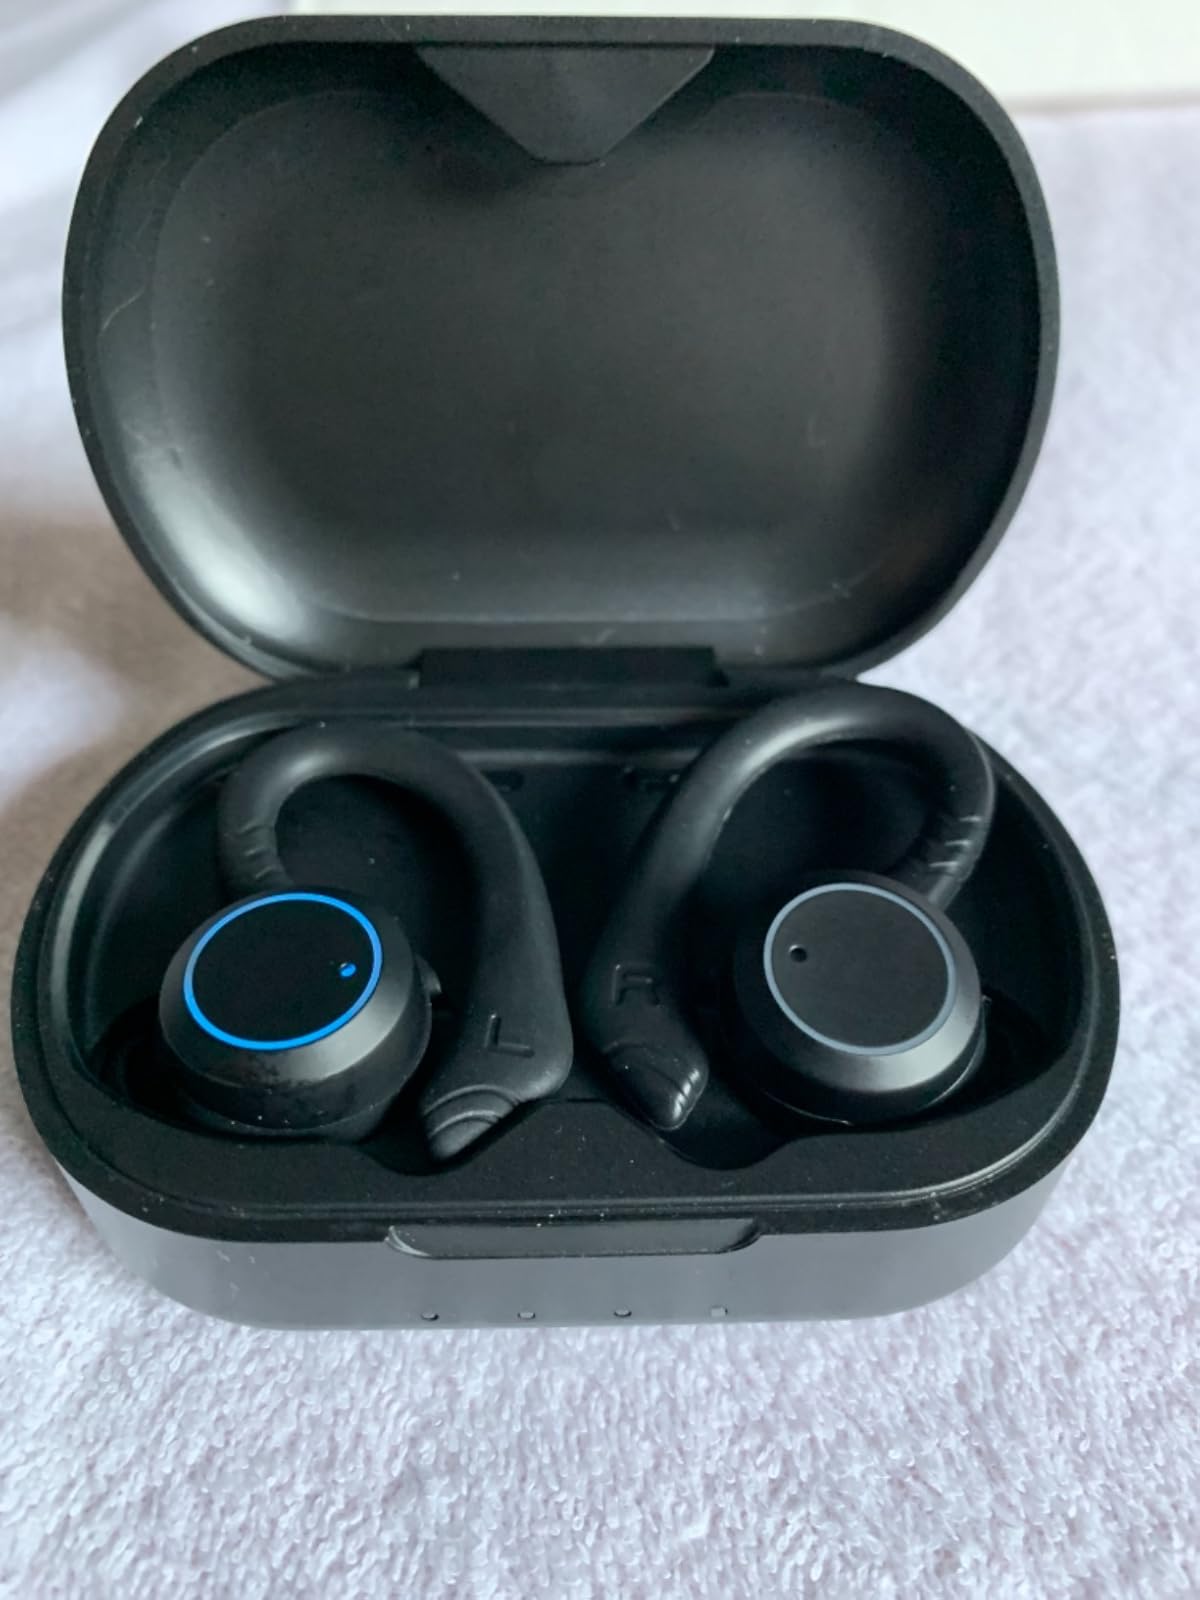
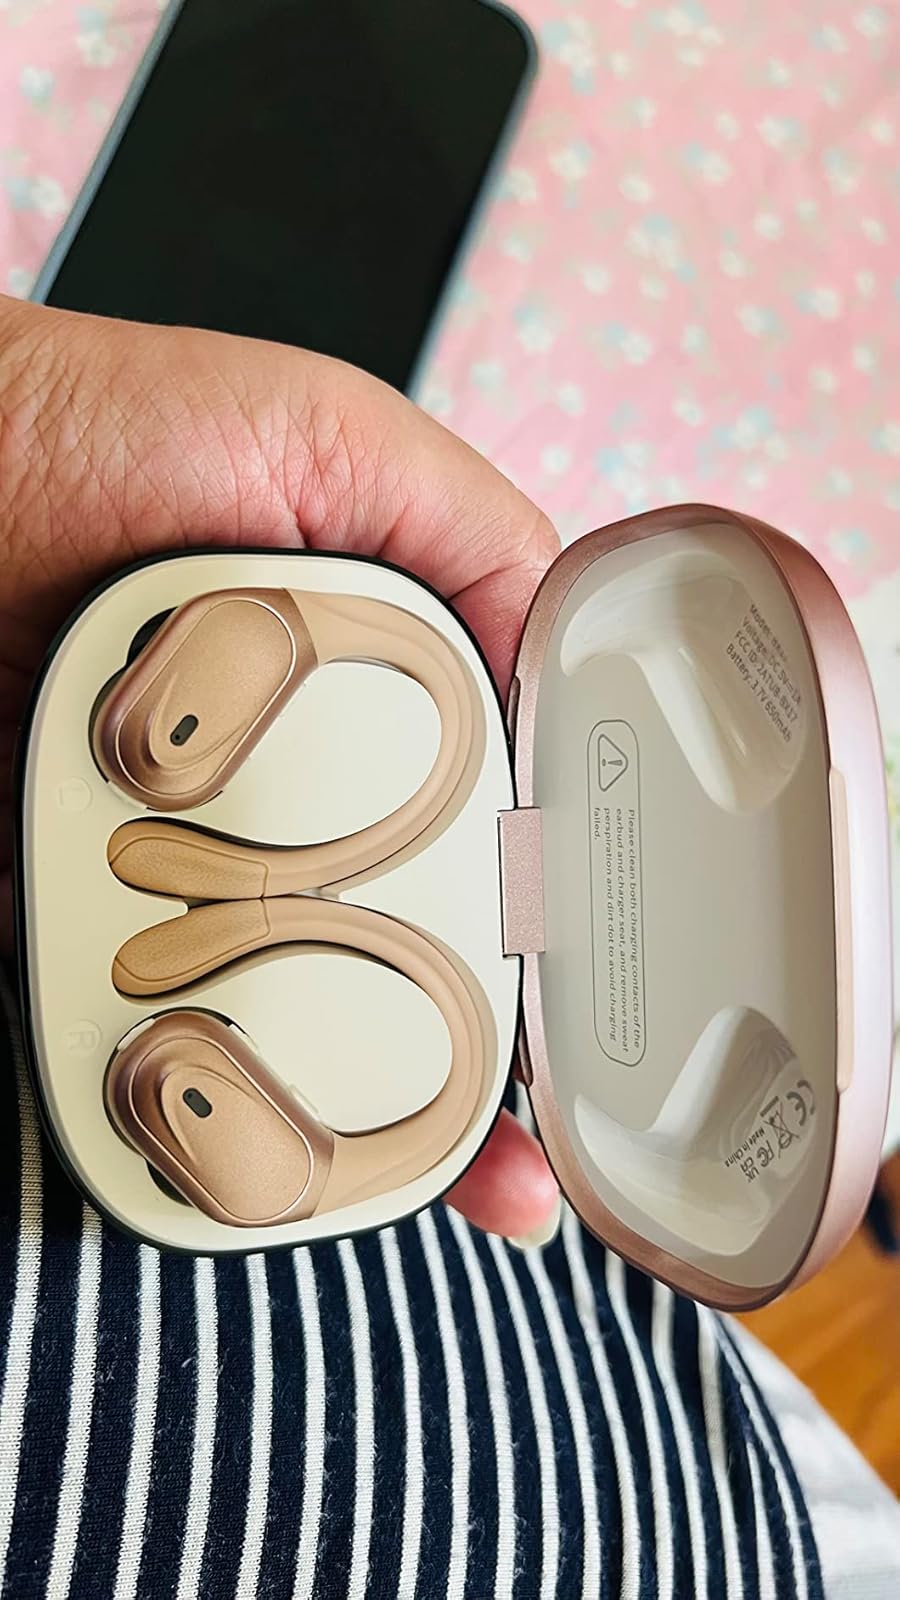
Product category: earbuds
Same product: no